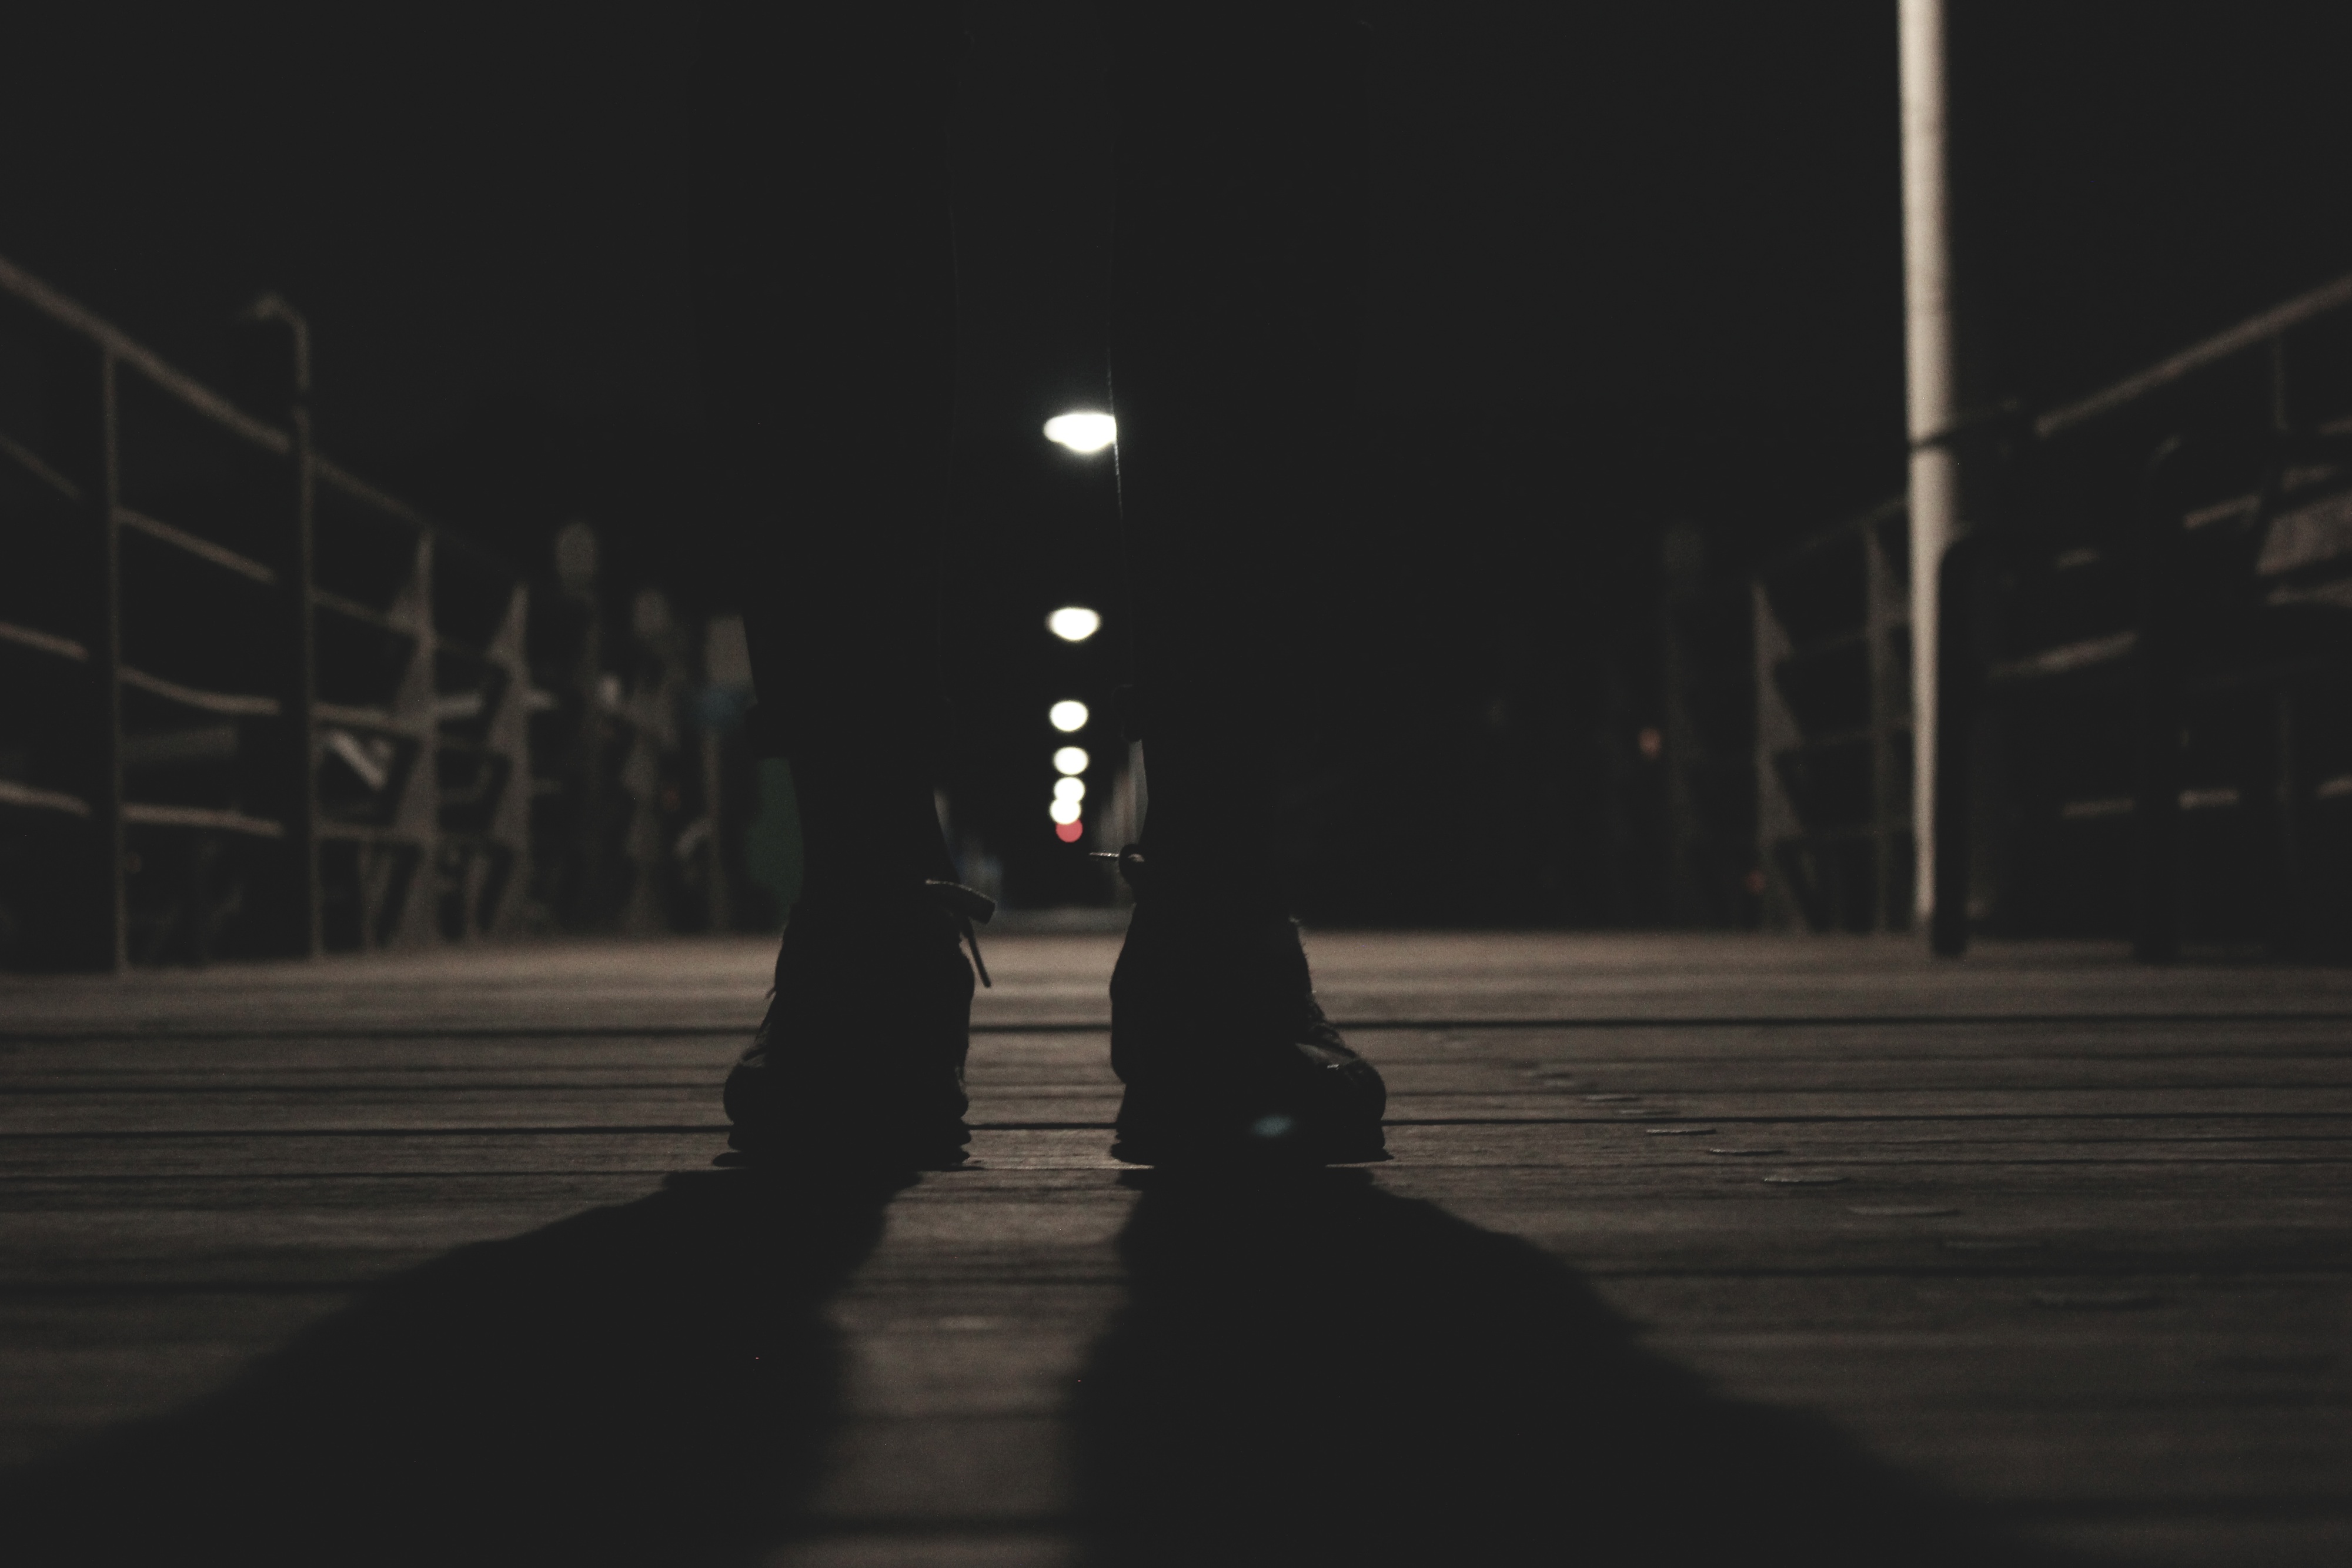
light, night, dusk, evening, weather, shadow, darkness, street light, black, monochrome, lighting